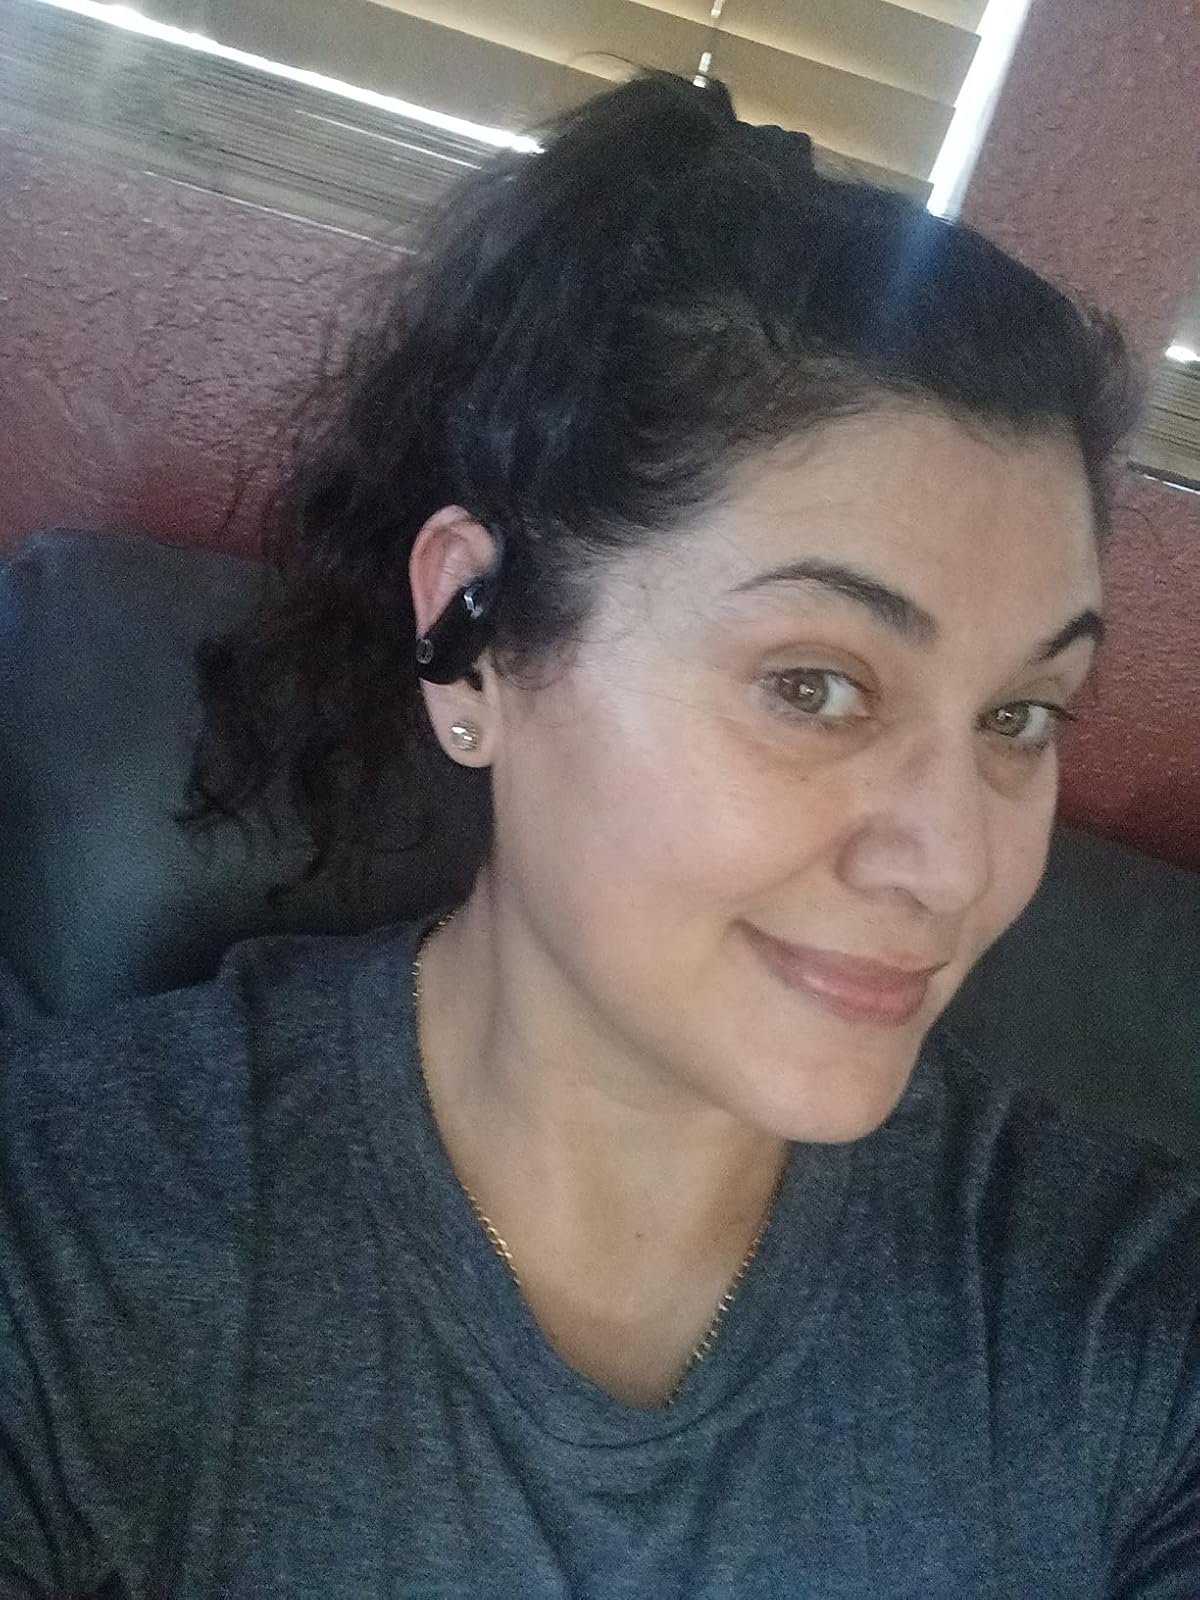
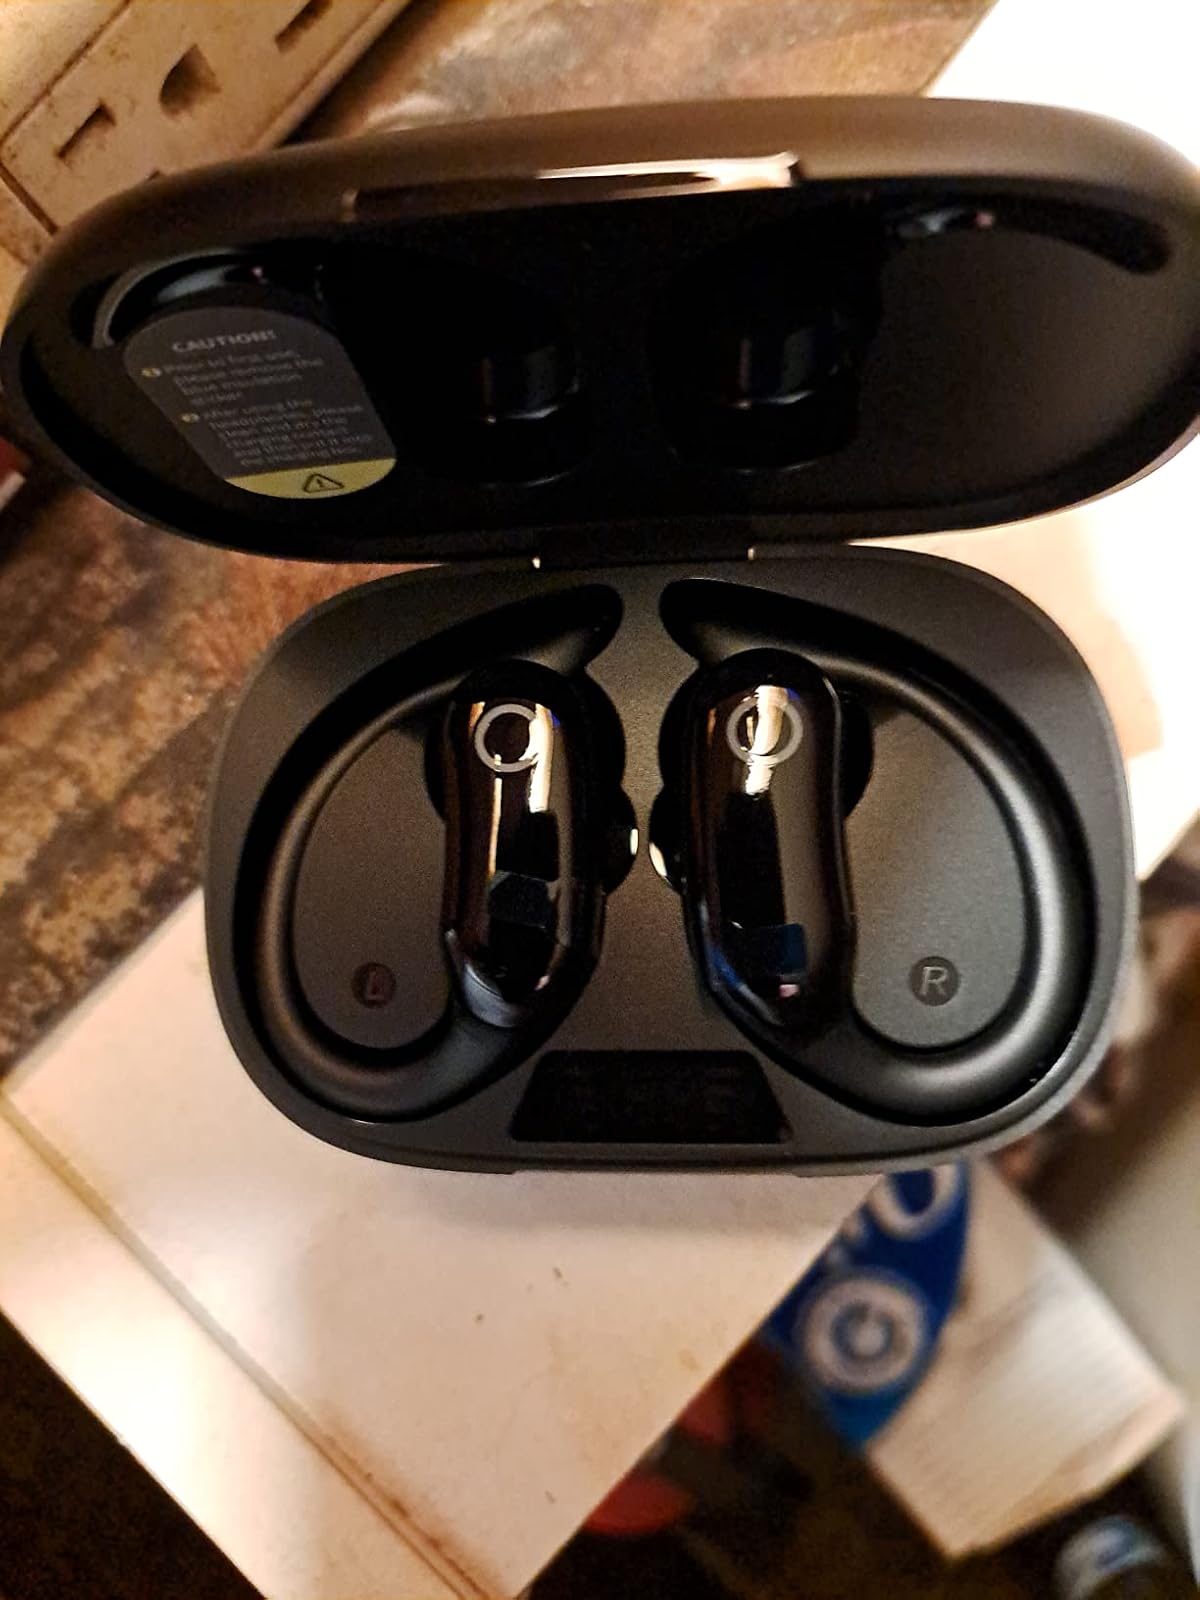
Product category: earbuds
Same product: yes